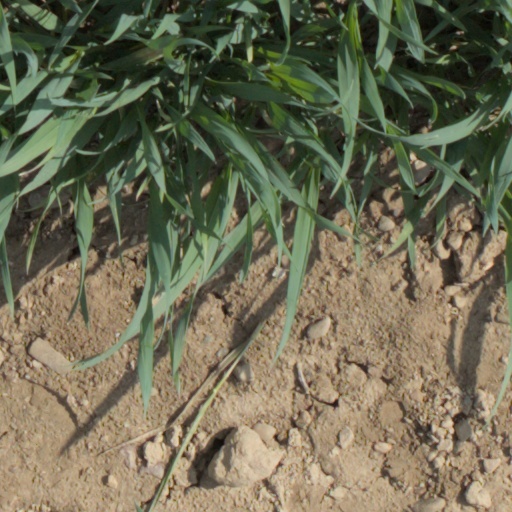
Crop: wheat